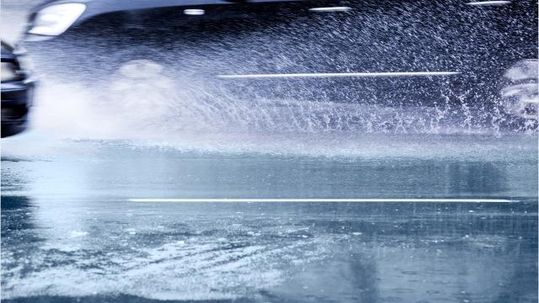
Weather: rain or strom